Gulen (municipality)

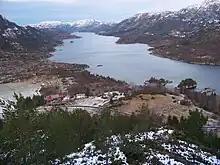
View of the Eidsfjorden

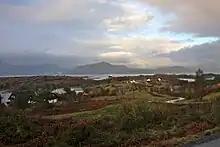
View of the Rutle area in northern Gulen (photo: Bjarne Thune)

Gulen has an area of about including about 1500 small islands, islets, and skerries. The largest of the islands are Byrknesøyna, Hiserøyna, Mjømna, and Sandøyna. The mainland is characterized by small valleys and large mountains crossing the landscape. The lake Dingevatn is one of Norway's deepest lakes.